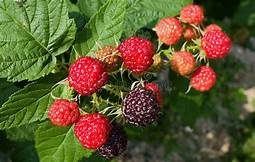
Label: raspberry